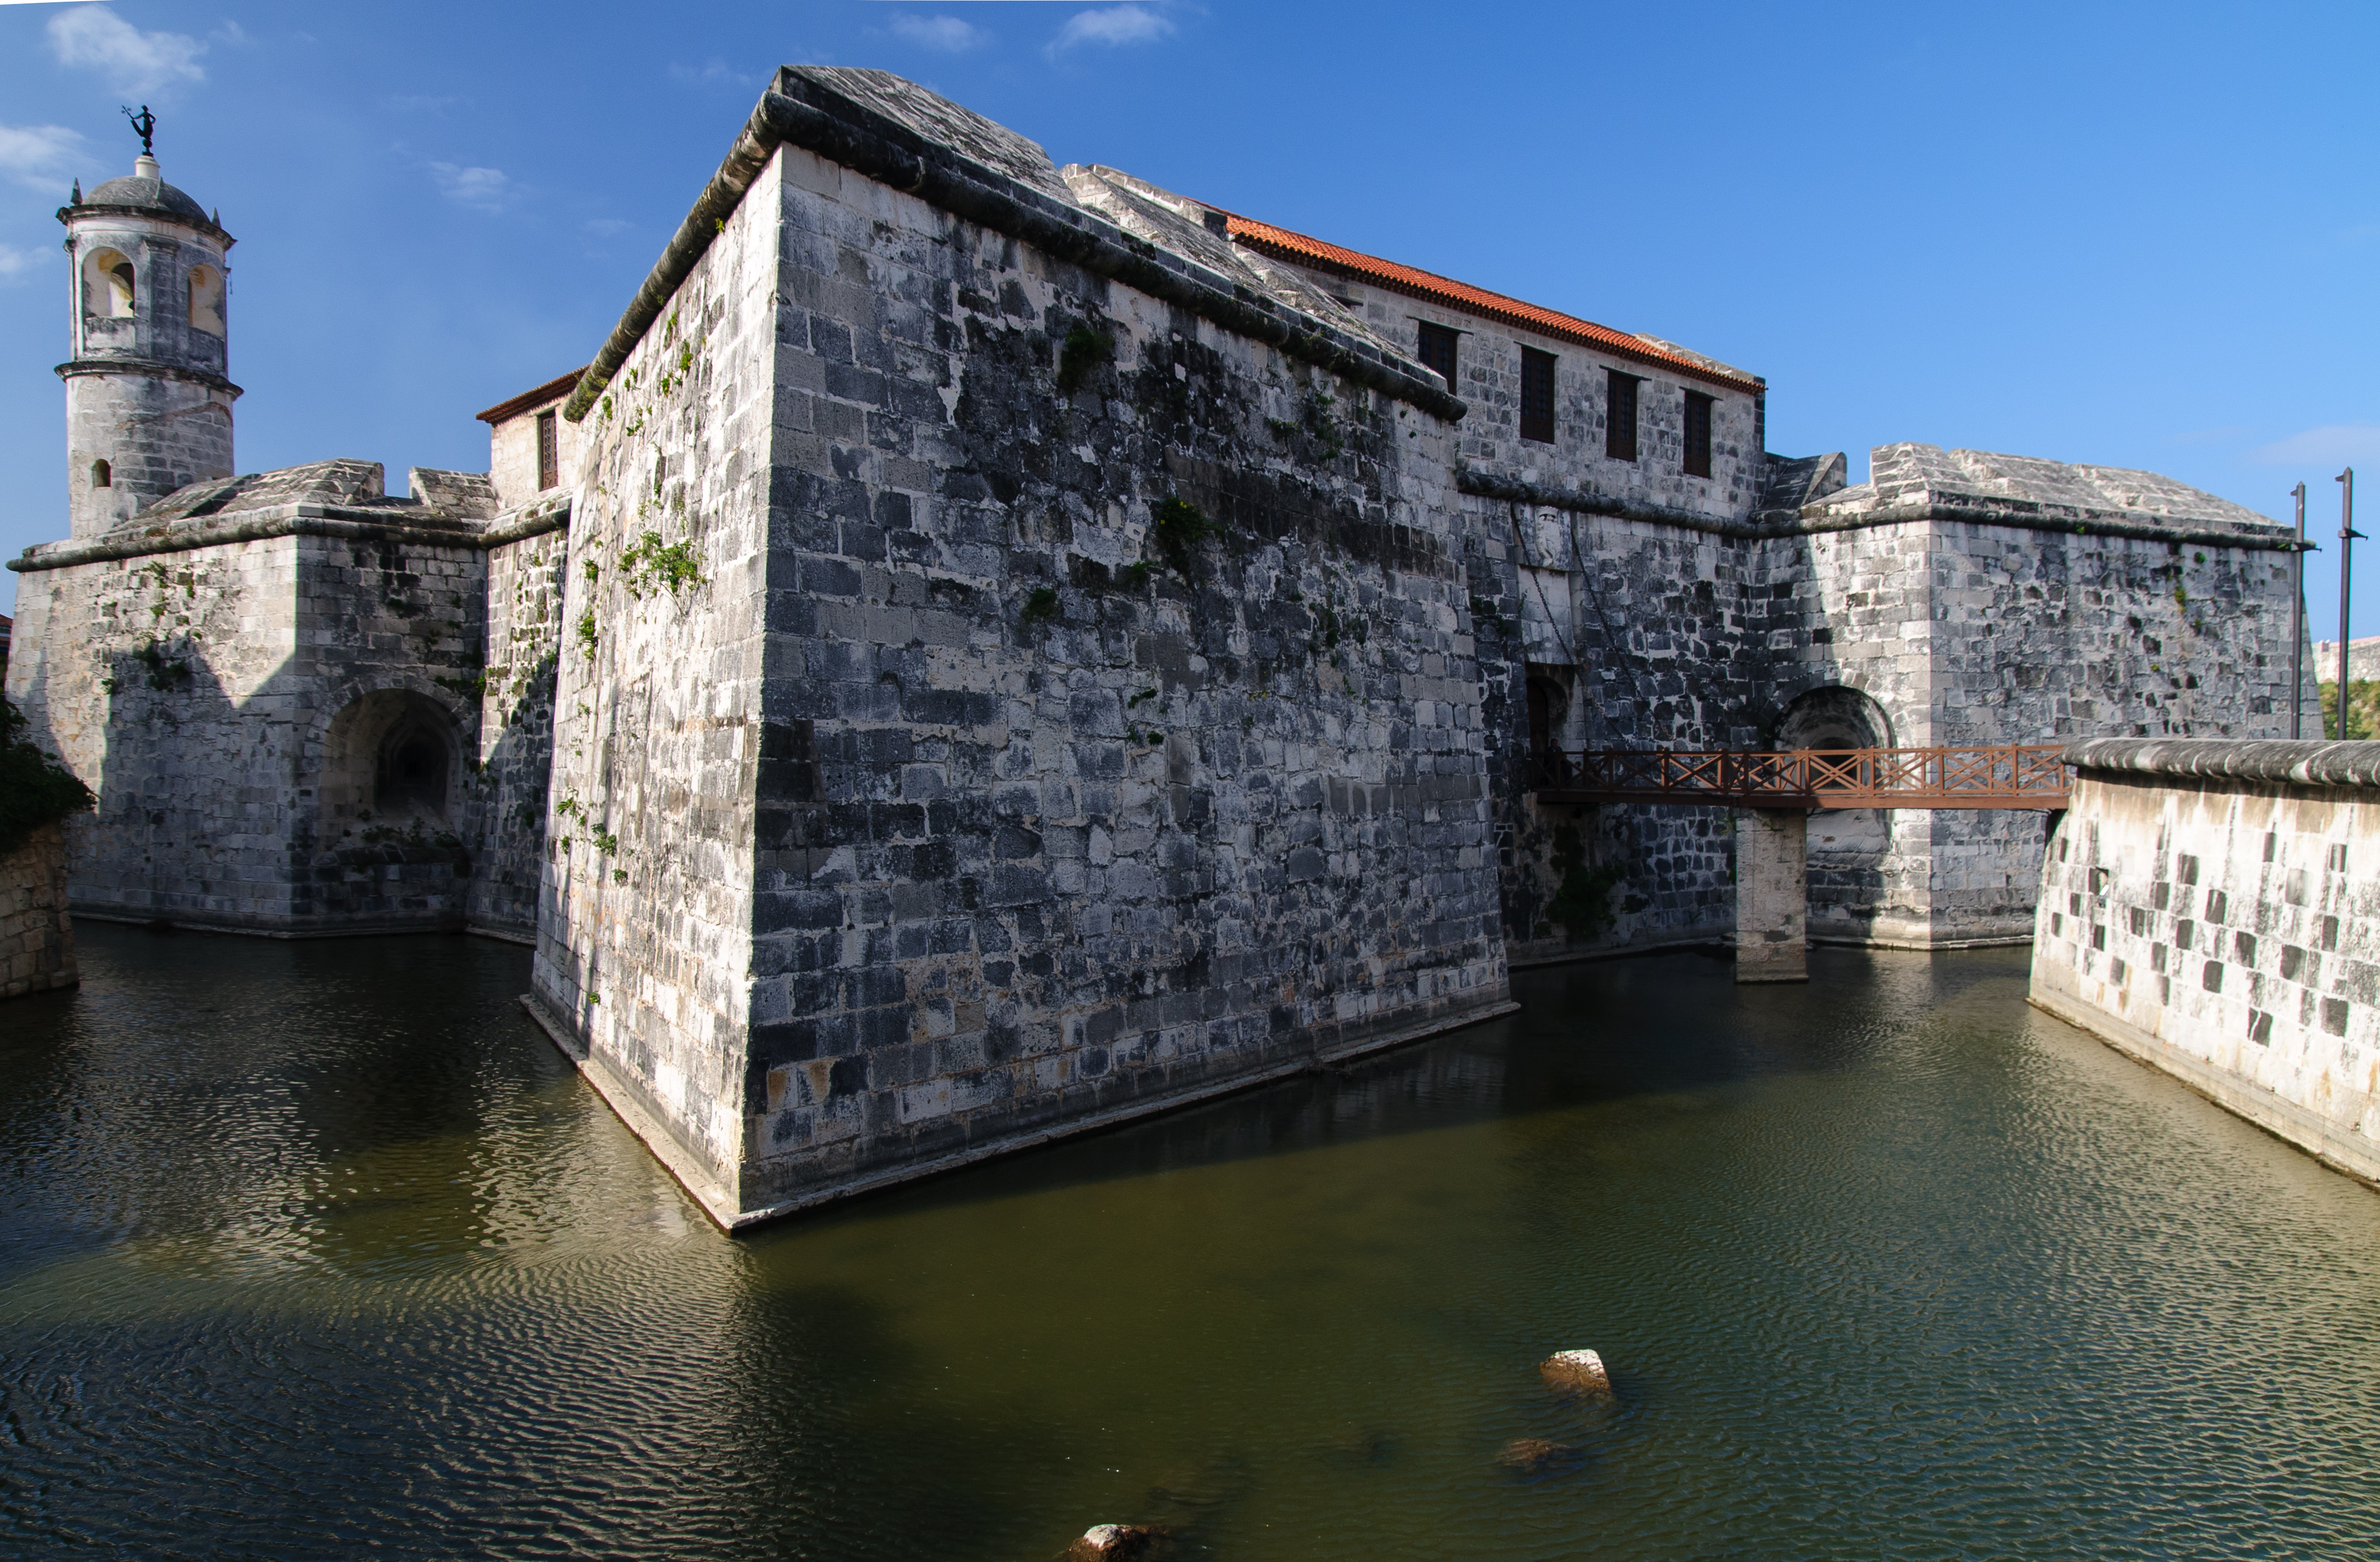
water, bridge, town, chateau, river, canal, tourism, waterway, cuba, moat, d300, lahabana, tours